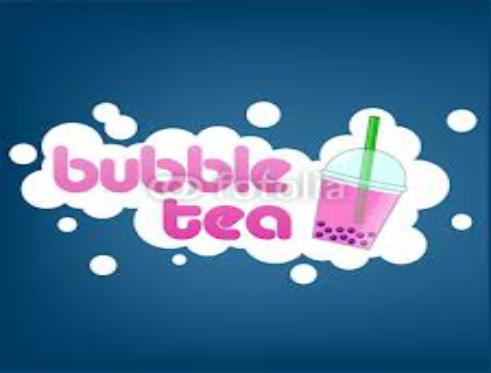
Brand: babool
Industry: Necessities